Commitment (Monica song)

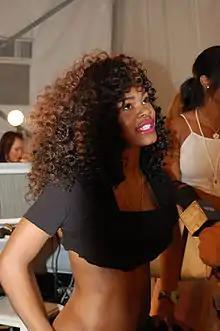
A video for "Commitment" was directed by performer Teyana Taylor.

An accompanying music video for "Commitment", directed by Teyana Taylor, was filmed in Atlanta in the week of March 28, 2019. It premiered online on April 18, 2019, while making its television debut after an episode of VH1's reality television series "" which Monica appeared on. The visuals picture the singer as an inmate who after gunning down a man, she sings about trust while adjusting to prison life, including breaking up a fight between Tameka "Tiny" Harris and another inmate. The video also stars Summerella.